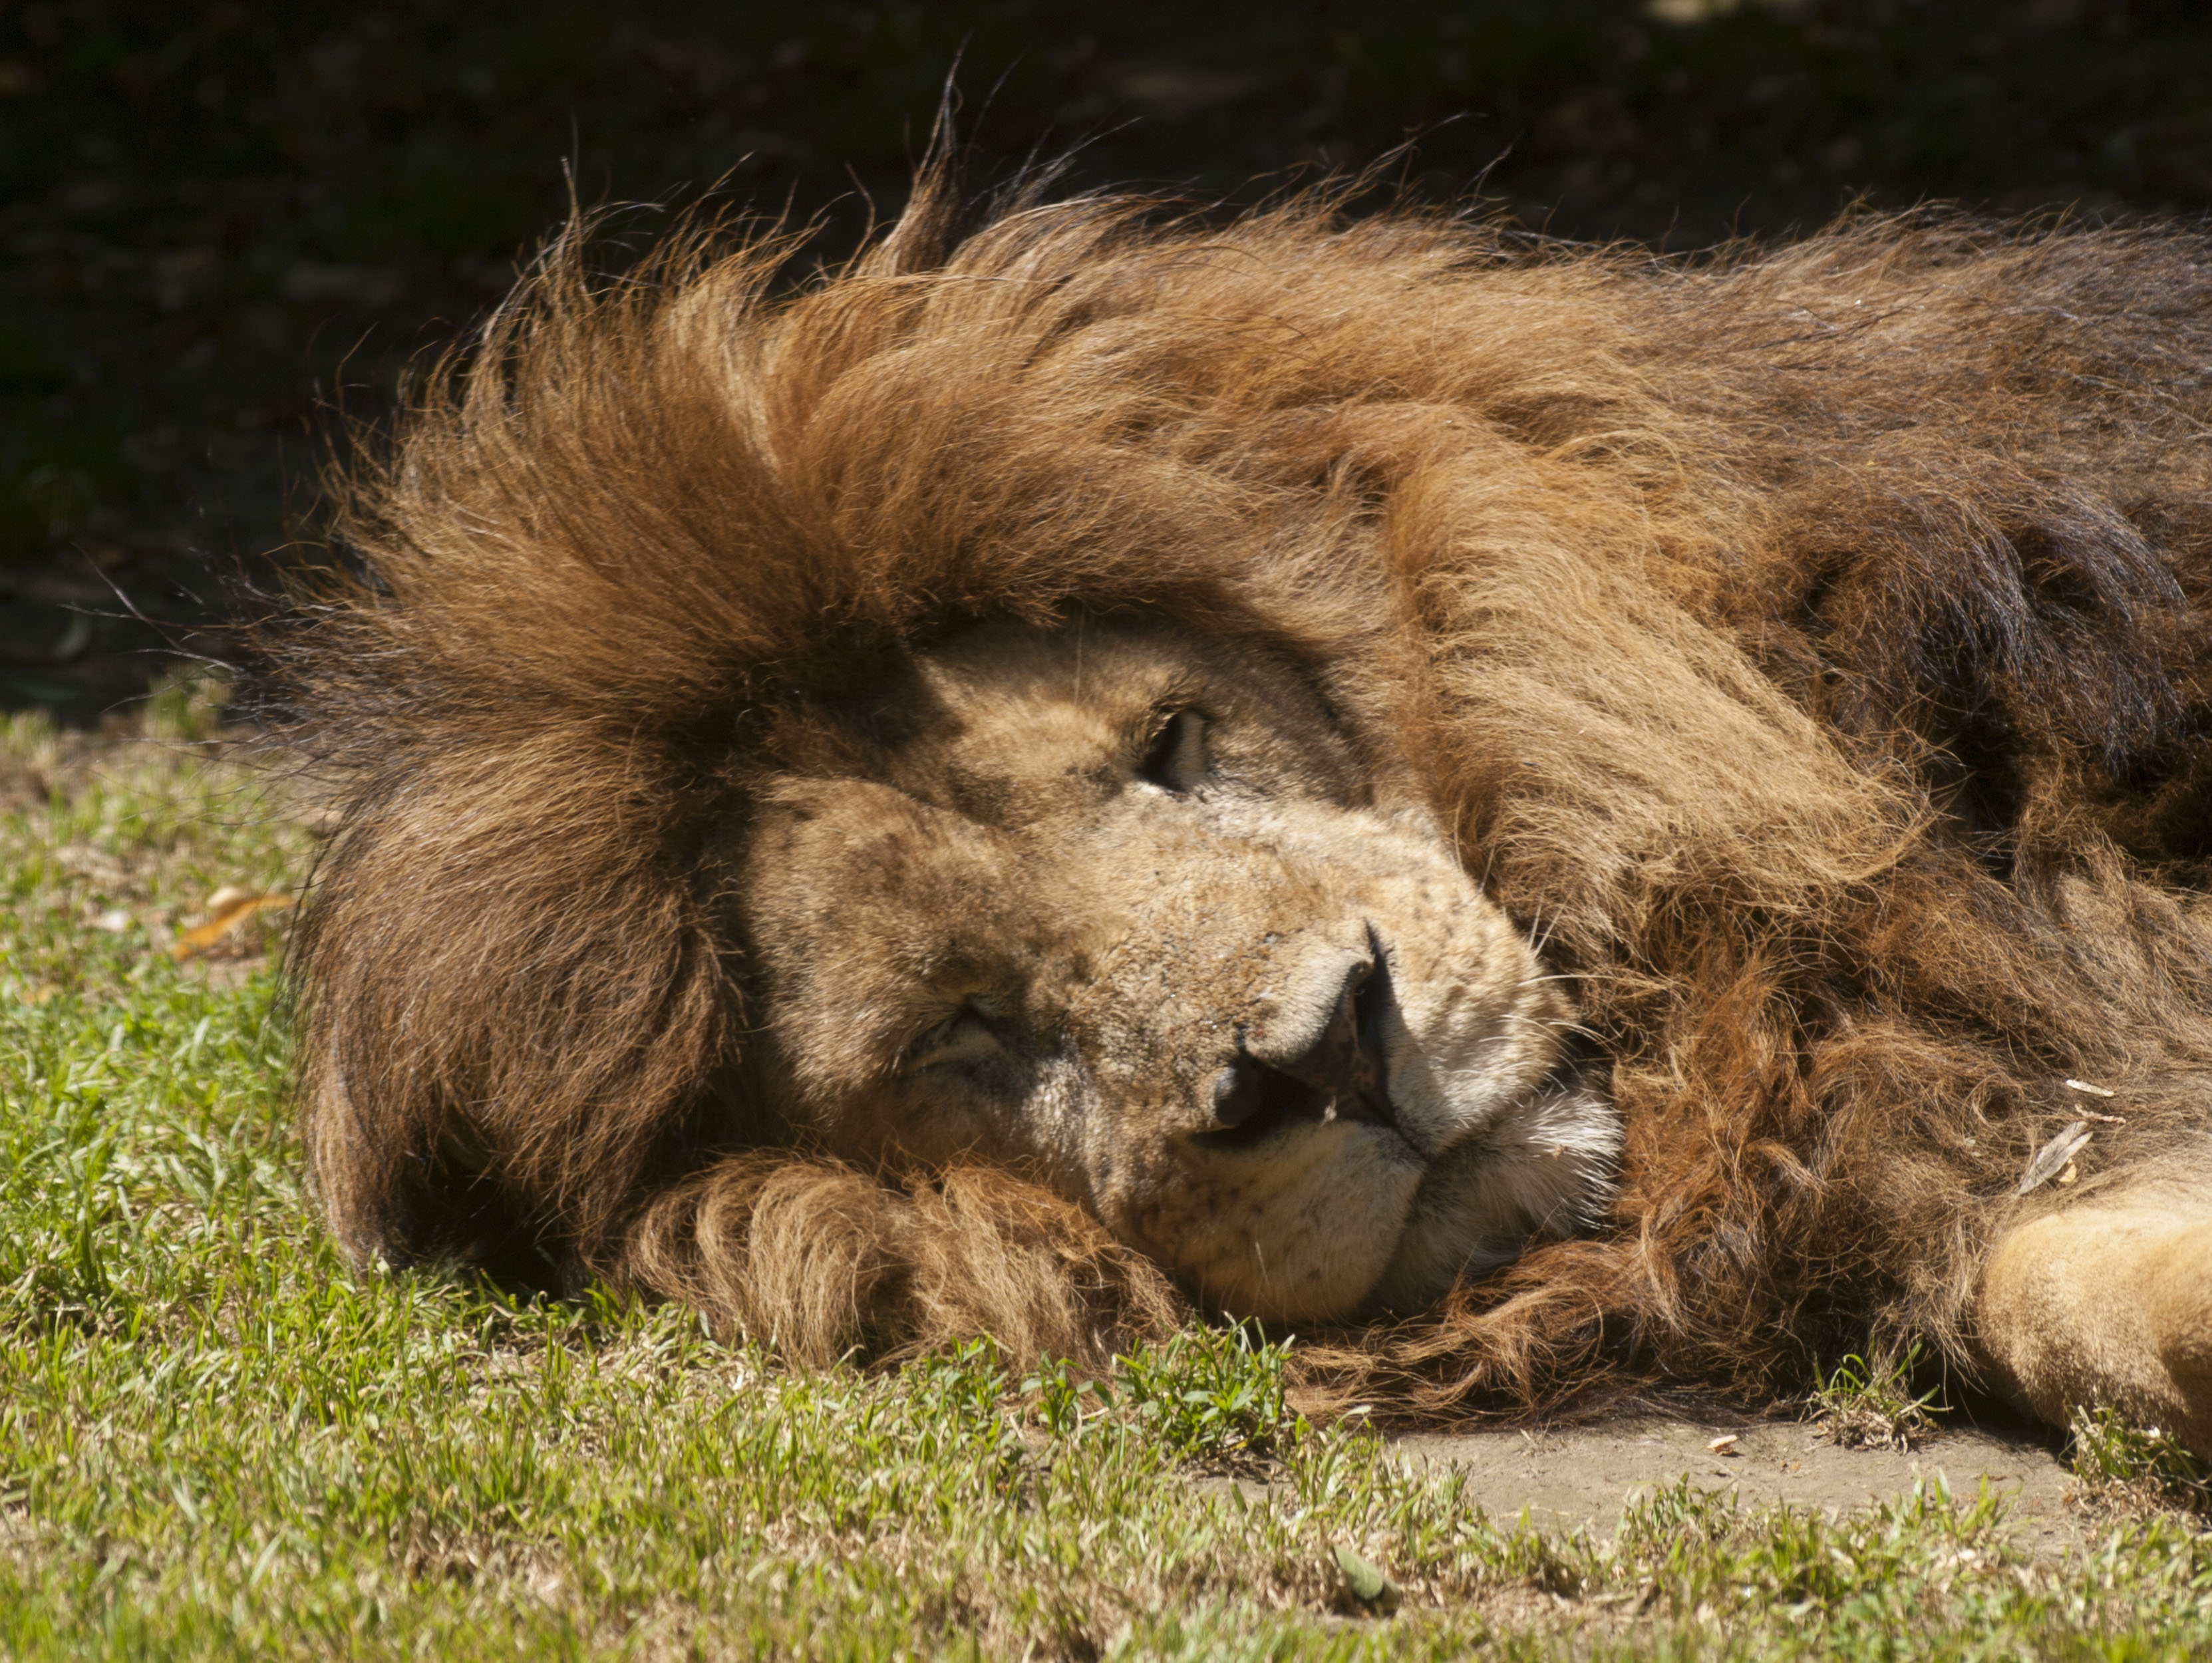
animal, wildlife, zoo, mammal, mane, fauna, lion, sleep, vertebrate, safari, big cats, cat like mammal, dog breed group, muskox